BuyBust

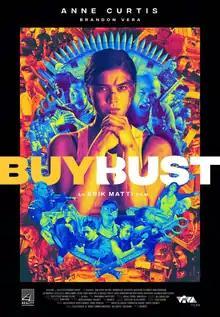
Theatrical release poster

BuyBust (stylized as BUYBUST) is a 2018 Philippine action thriller film co-written and directed by Erik Matti. It stars an ensemble cast top-billed by Anne Curtis and Brandon Vera. The plot centers on a team summoned by the Philippine Drug Enforcement Agency (PDEA) to conduct a drug bust in a Manila slum. Realizing the mission is poorly executed, the team find themselves trapped by settlers and attempts to escape by fighting their way out. The film has been viewed as a social commentary on the controversial Philippine Drug War initiated by the Duterte government.